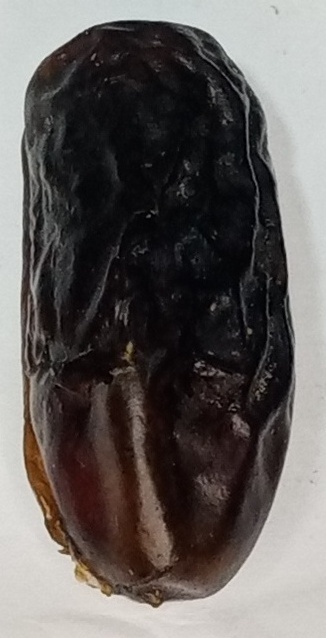
Variety: gajar
Size: medium
Grade: grade-1